Library War Service

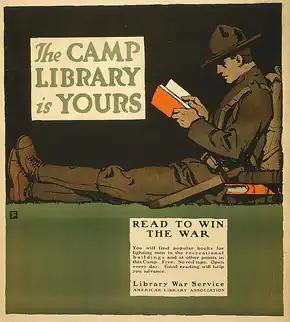
Library War Service poster by Charles Buckles Falls

The Library War Service was established by the American Library Association in 1917 to provide library services to American soldiers training in camps and serving overseas in World War I. ALA President Walter Lewis Brown initiated a partnership between the American Library Association and the Library of Congress. Between 1917 and 1920, the ALA raised $5 million from public donations, erected 36 camp libraries, distributed 7 to 10 million books and magazines, and provided library collections to more than 500 locations, including military hospitals. The Library War Service also provided books in Braille to soldiers that were blinded in battle. Library War Service librarians wore uniforms, similar to those worn by other volunteer groups like the American Red Cross, and the Library War Service provides some of the earliest examples of women participating in uniformed war service overseas. Millions of public libraries in the United States also participated in Library War Service activities, serving as collection points for books as well as places to organize and promote the War Service campaign. The efforts of the Library War Service eventually led to the creation of many modern library services, including the creation of library departments in the Army, Navy, Veterans' Association and Merchant Marine, as well as the establishment of the American Library in Paris, which remains the largest English-language lending library on the European continent today.